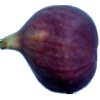
Label: fig